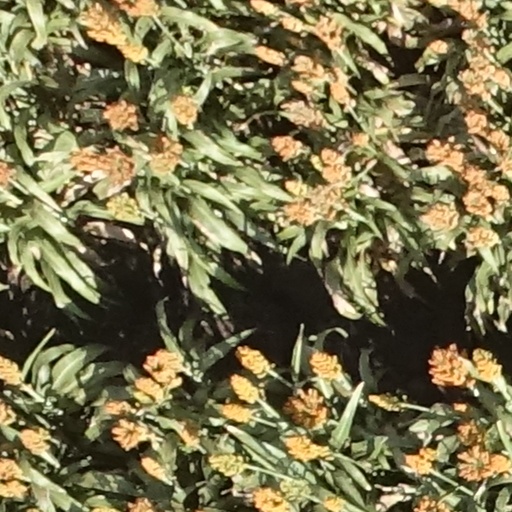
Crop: sorghum